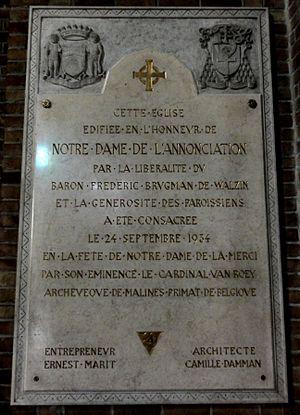
Plaque de dédicace dans l'Église de Notre-Dame de l'Annonciation à Ixelles (Bruxelles), Belgique
L’Eglise Notre-Dame-de-l’Annonciation est un édifice religieux situé au cœur du quartier Berkendael de la commune d’Ixelles, à Bruxelles. Elle fut construite au début du XXe siècle, comme lieu de culte d’une nouvelle paroisse catholique pour un quartier qui se développait rapidement. L’église est de style néo-roman teinté d’influences Art Déco, construite sur les plans de l’architecte Camille Damman.